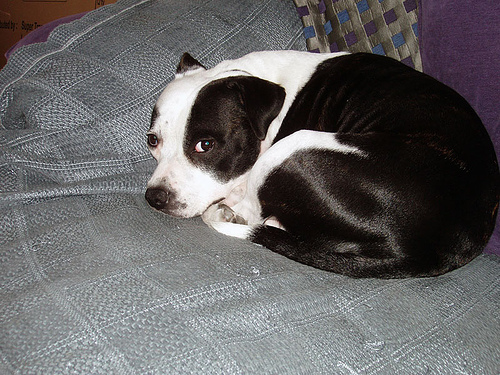
Breed: staffordshire bull terrier